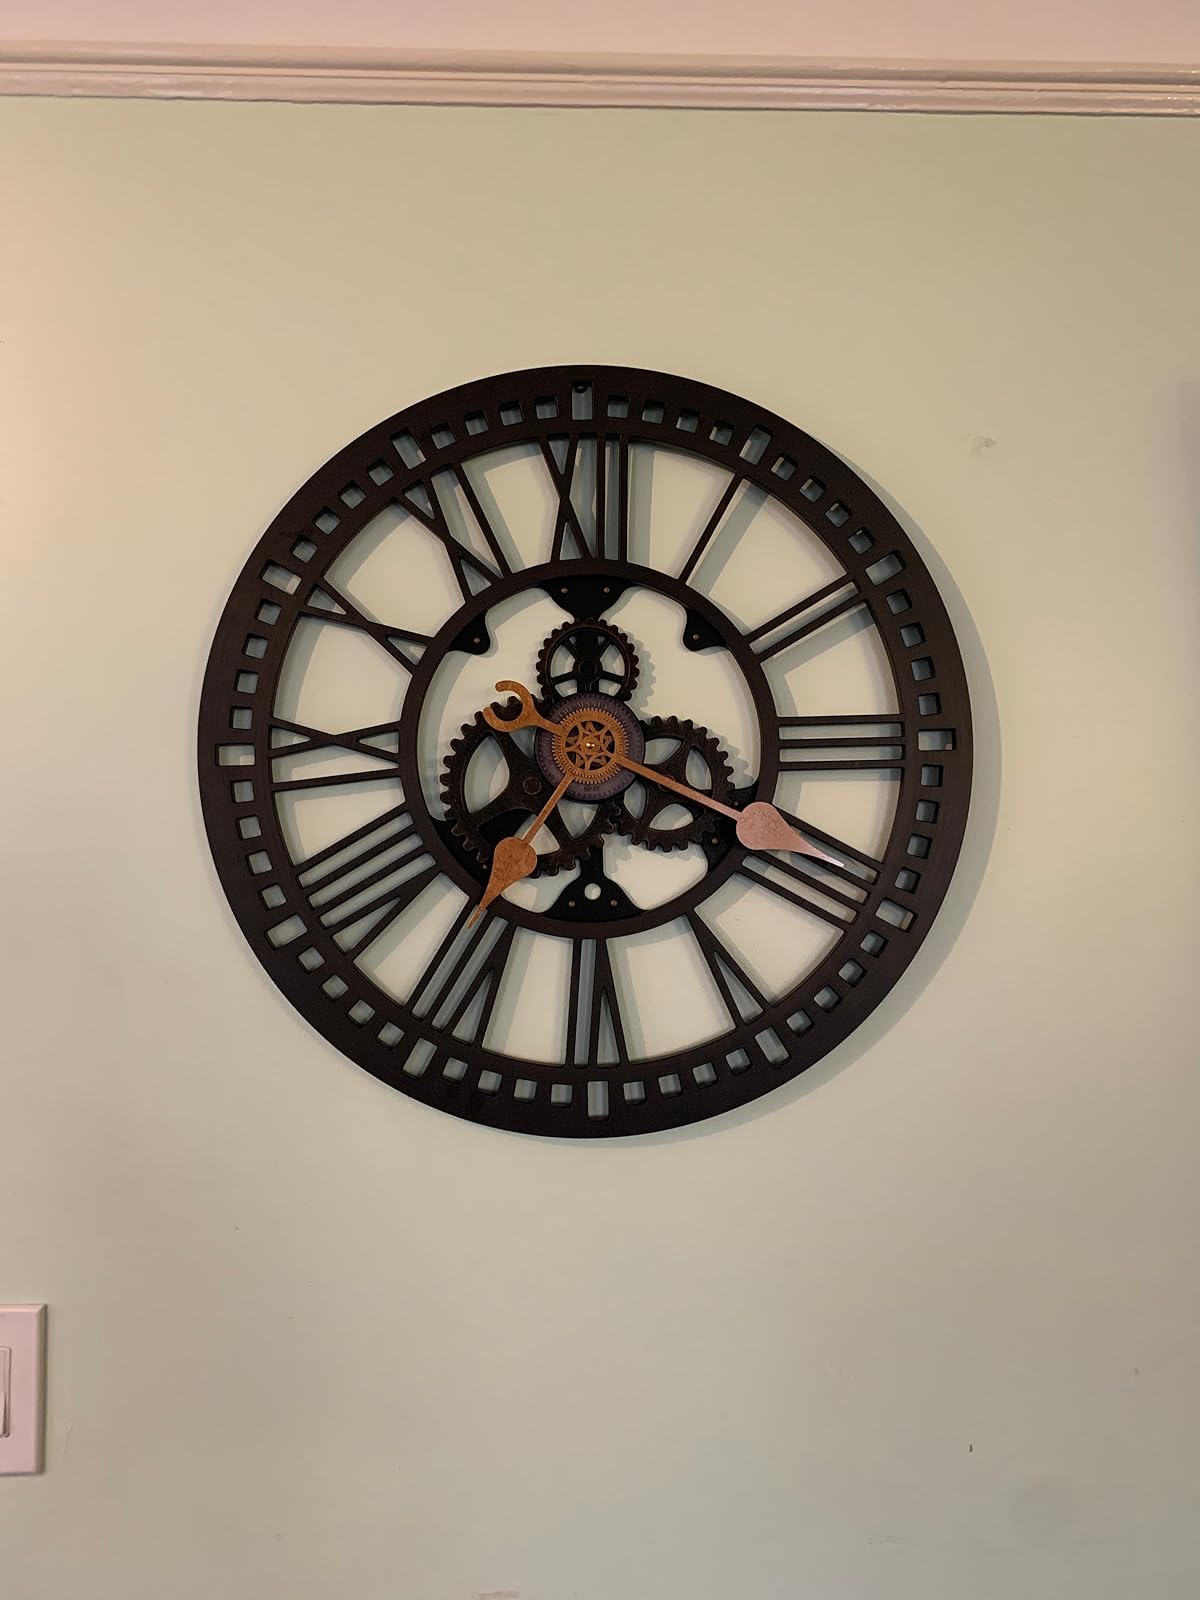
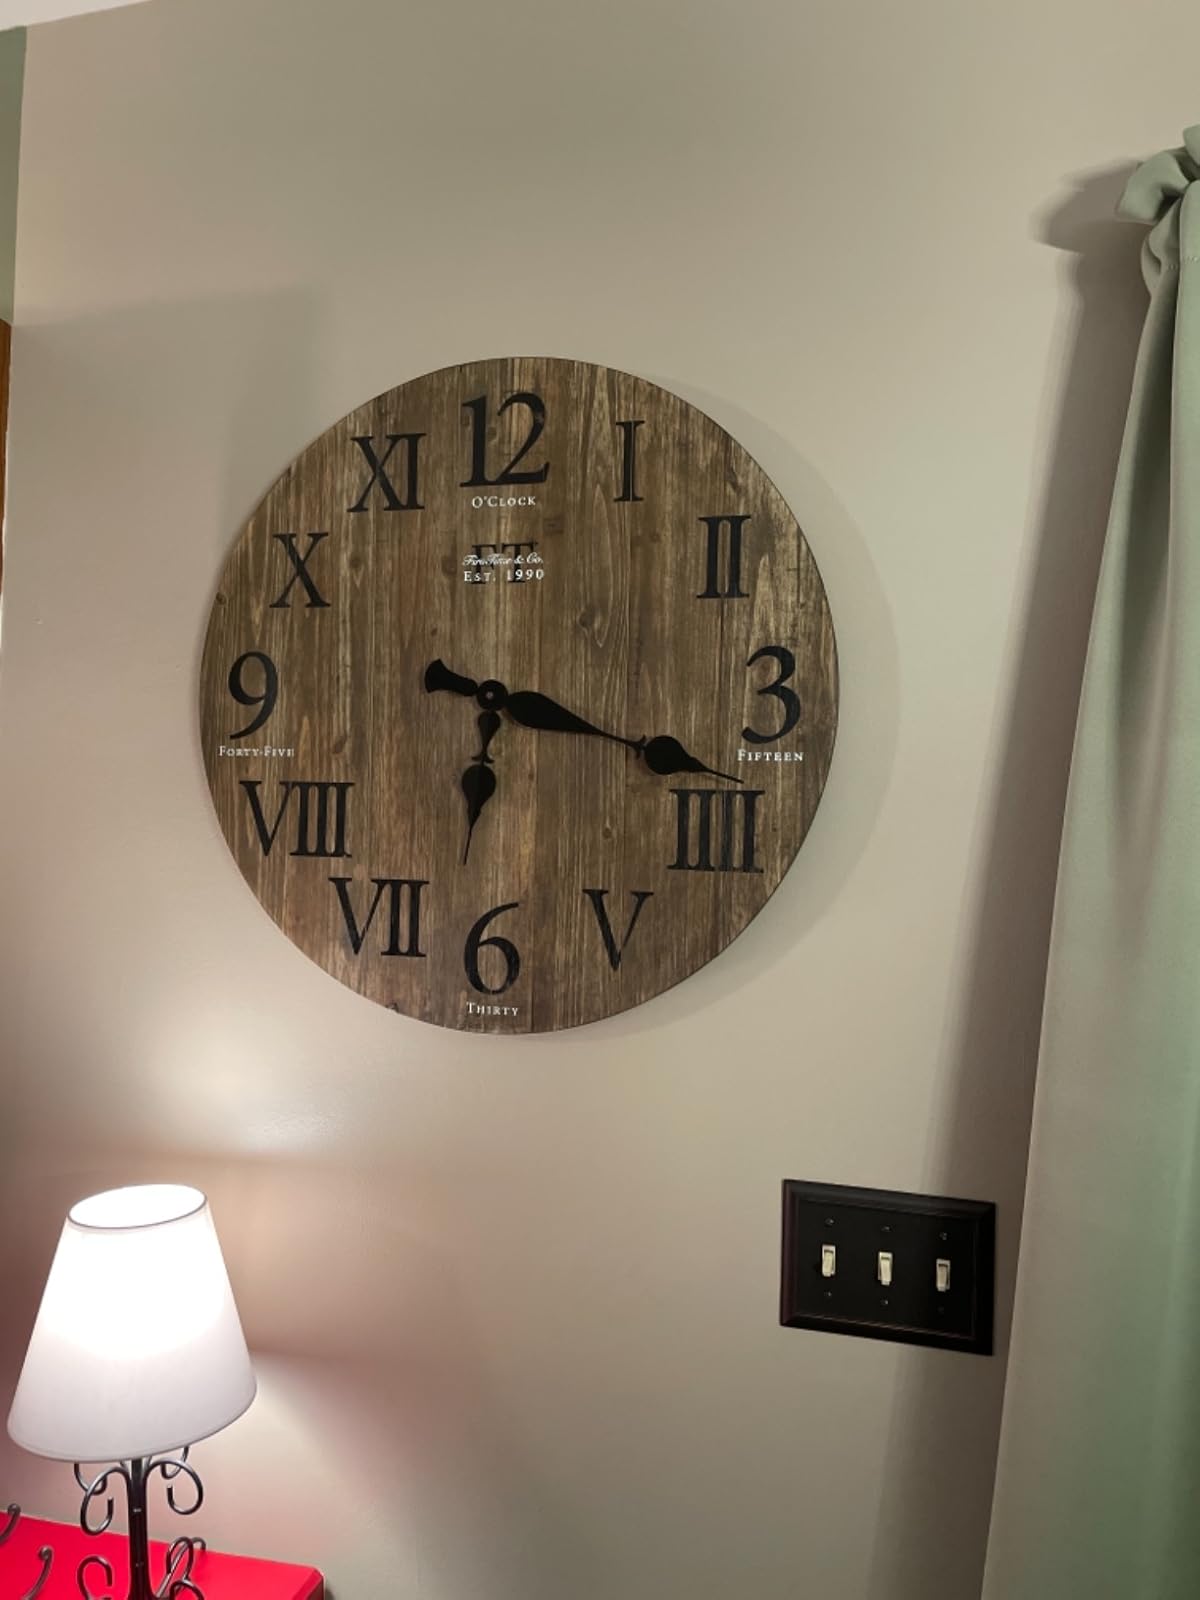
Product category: clock
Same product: no